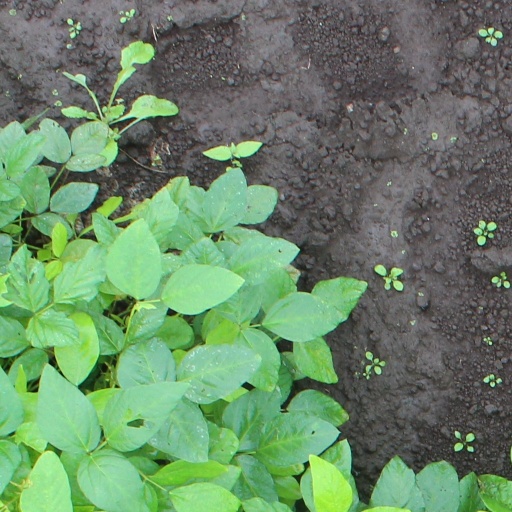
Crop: soybean